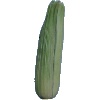
Label: images